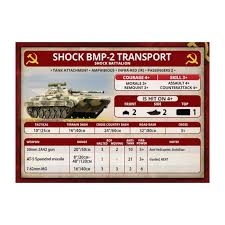
Label: BMP